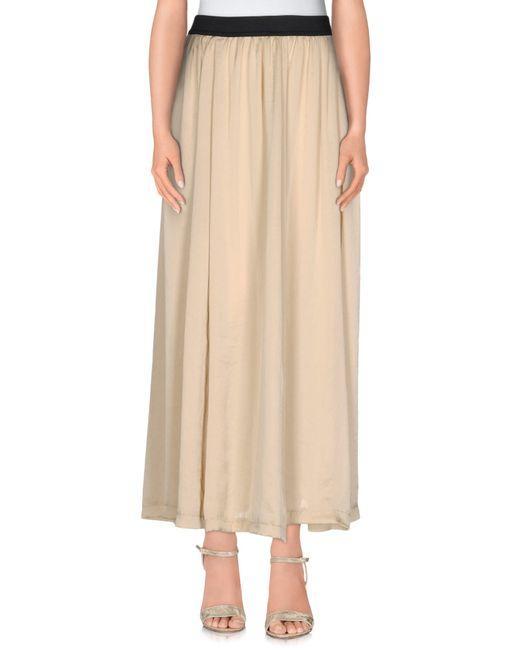
Beigefarbener langer Rock mit schwarzem Taillenband